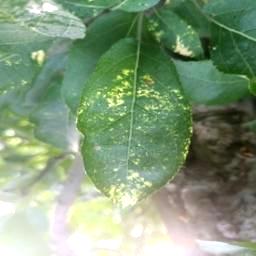
Label: Apple_Mosaic